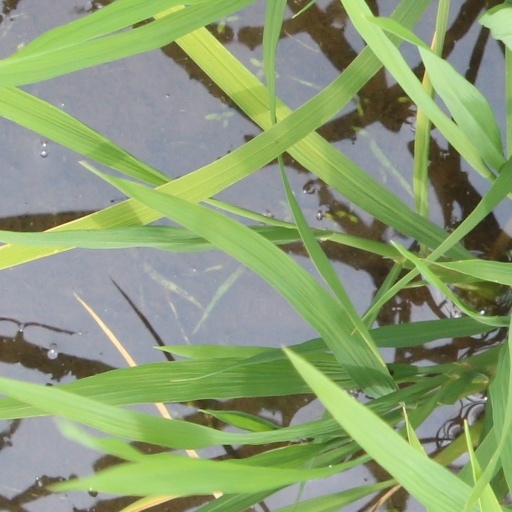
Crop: rice